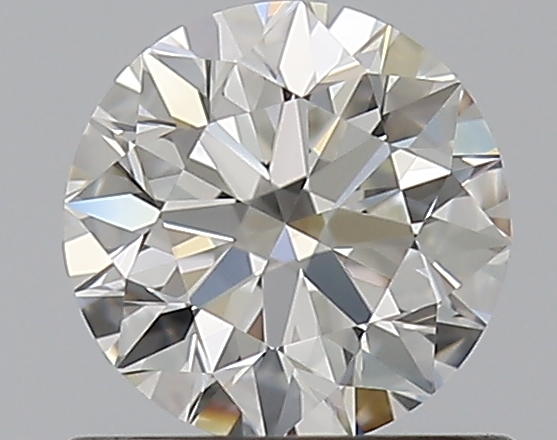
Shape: round
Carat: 0.65
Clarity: VVS1
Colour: H
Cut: EX
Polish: EX
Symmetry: EX
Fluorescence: N
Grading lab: GIA
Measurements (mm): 5.5 x 5.53 x 3.45